Lithium polymer battery

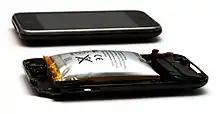
Apple iPhone 3GS's Lithium-ion battery, which has expanded due to a short-circuit failure

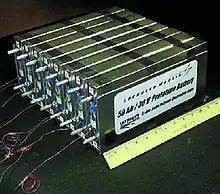
An experimental lithium-ion polymer battery made by Lockheed Martin for NASA

All Li-ion cells expand at high levels of state of charge (SOC) or overcharge due to slight vaporisation of the electrolyte. This may result in delamination and, thus, bad contact with the internal layers of the cell, which in turn diminishes the reliability and overall cycle life. This is very noticeable for LiPos, which can visibly inflate due to the lack of a hard case to contain their expansion. Lithium polymer batteries' safety characteristics differ from those of lithium iron phosphate batteries.